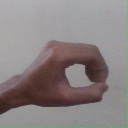
अक्षर: औ